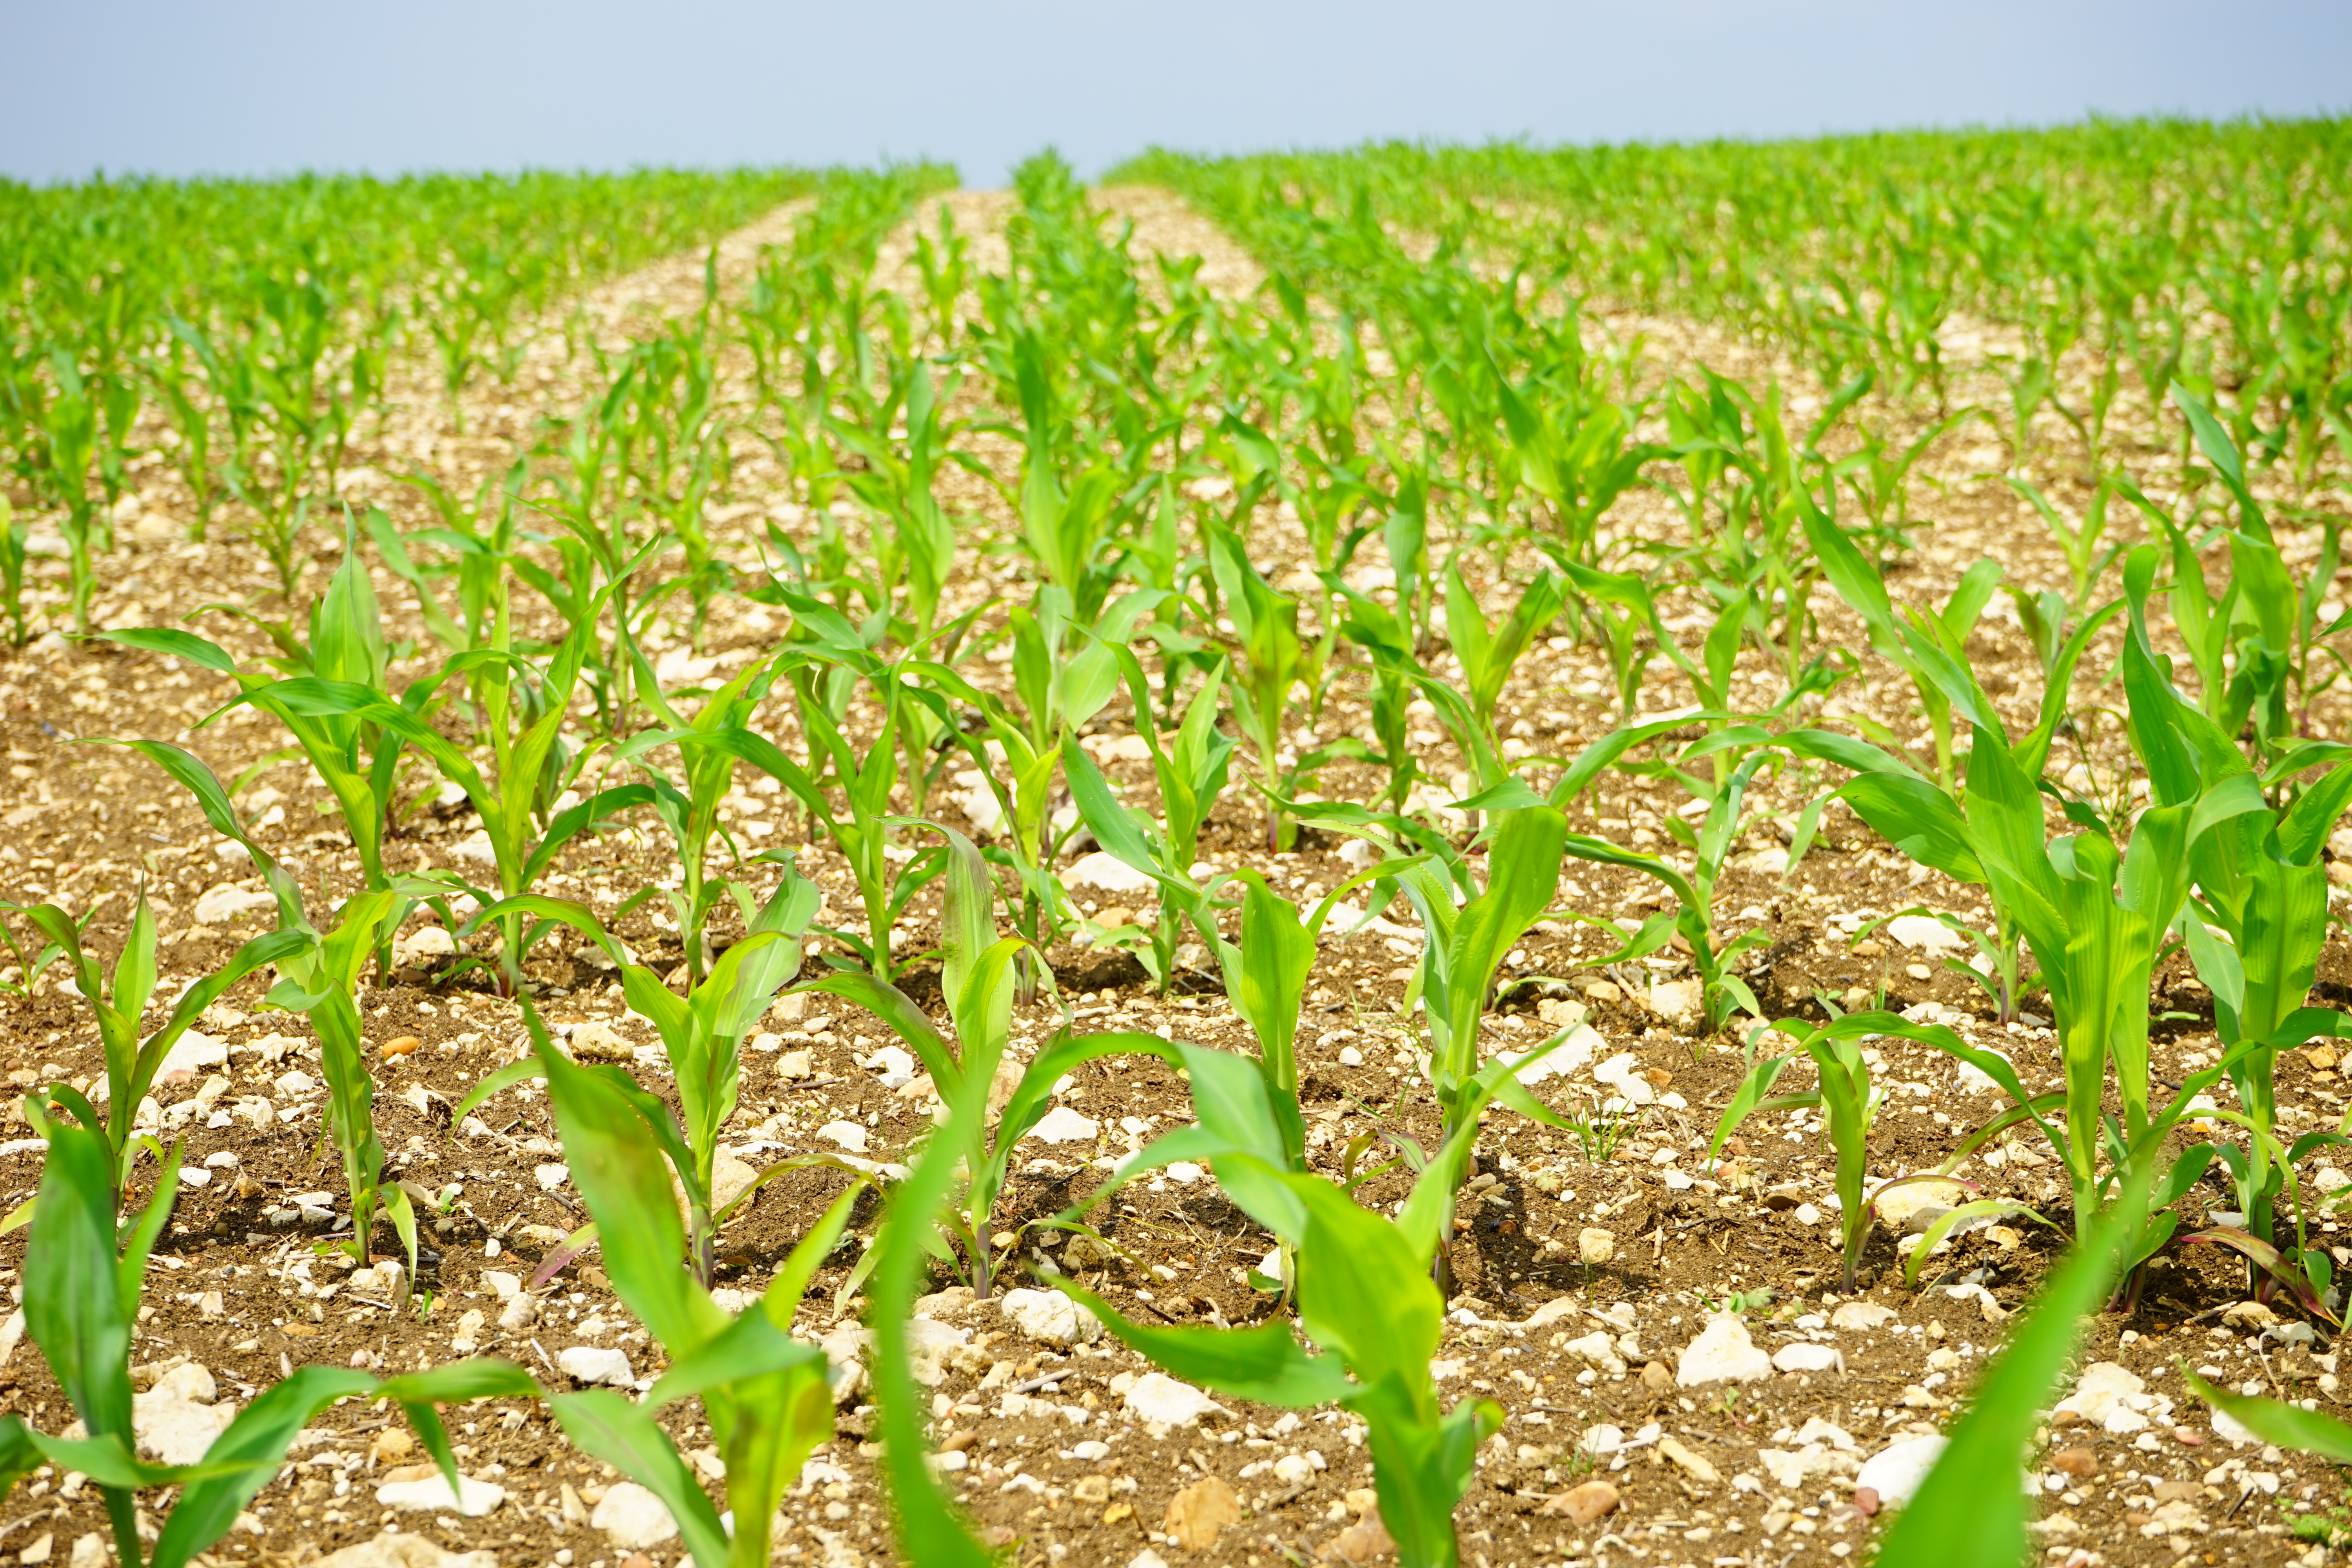
nature, plant, field, prairie, young, food, produce, crop, grow, corn, soil, agriculture, cereal, cultivation, cornfield, crops, plantation, frisch, arable, paddy field, fodder maize, agricultural economics, corn plant, young plants, grass family